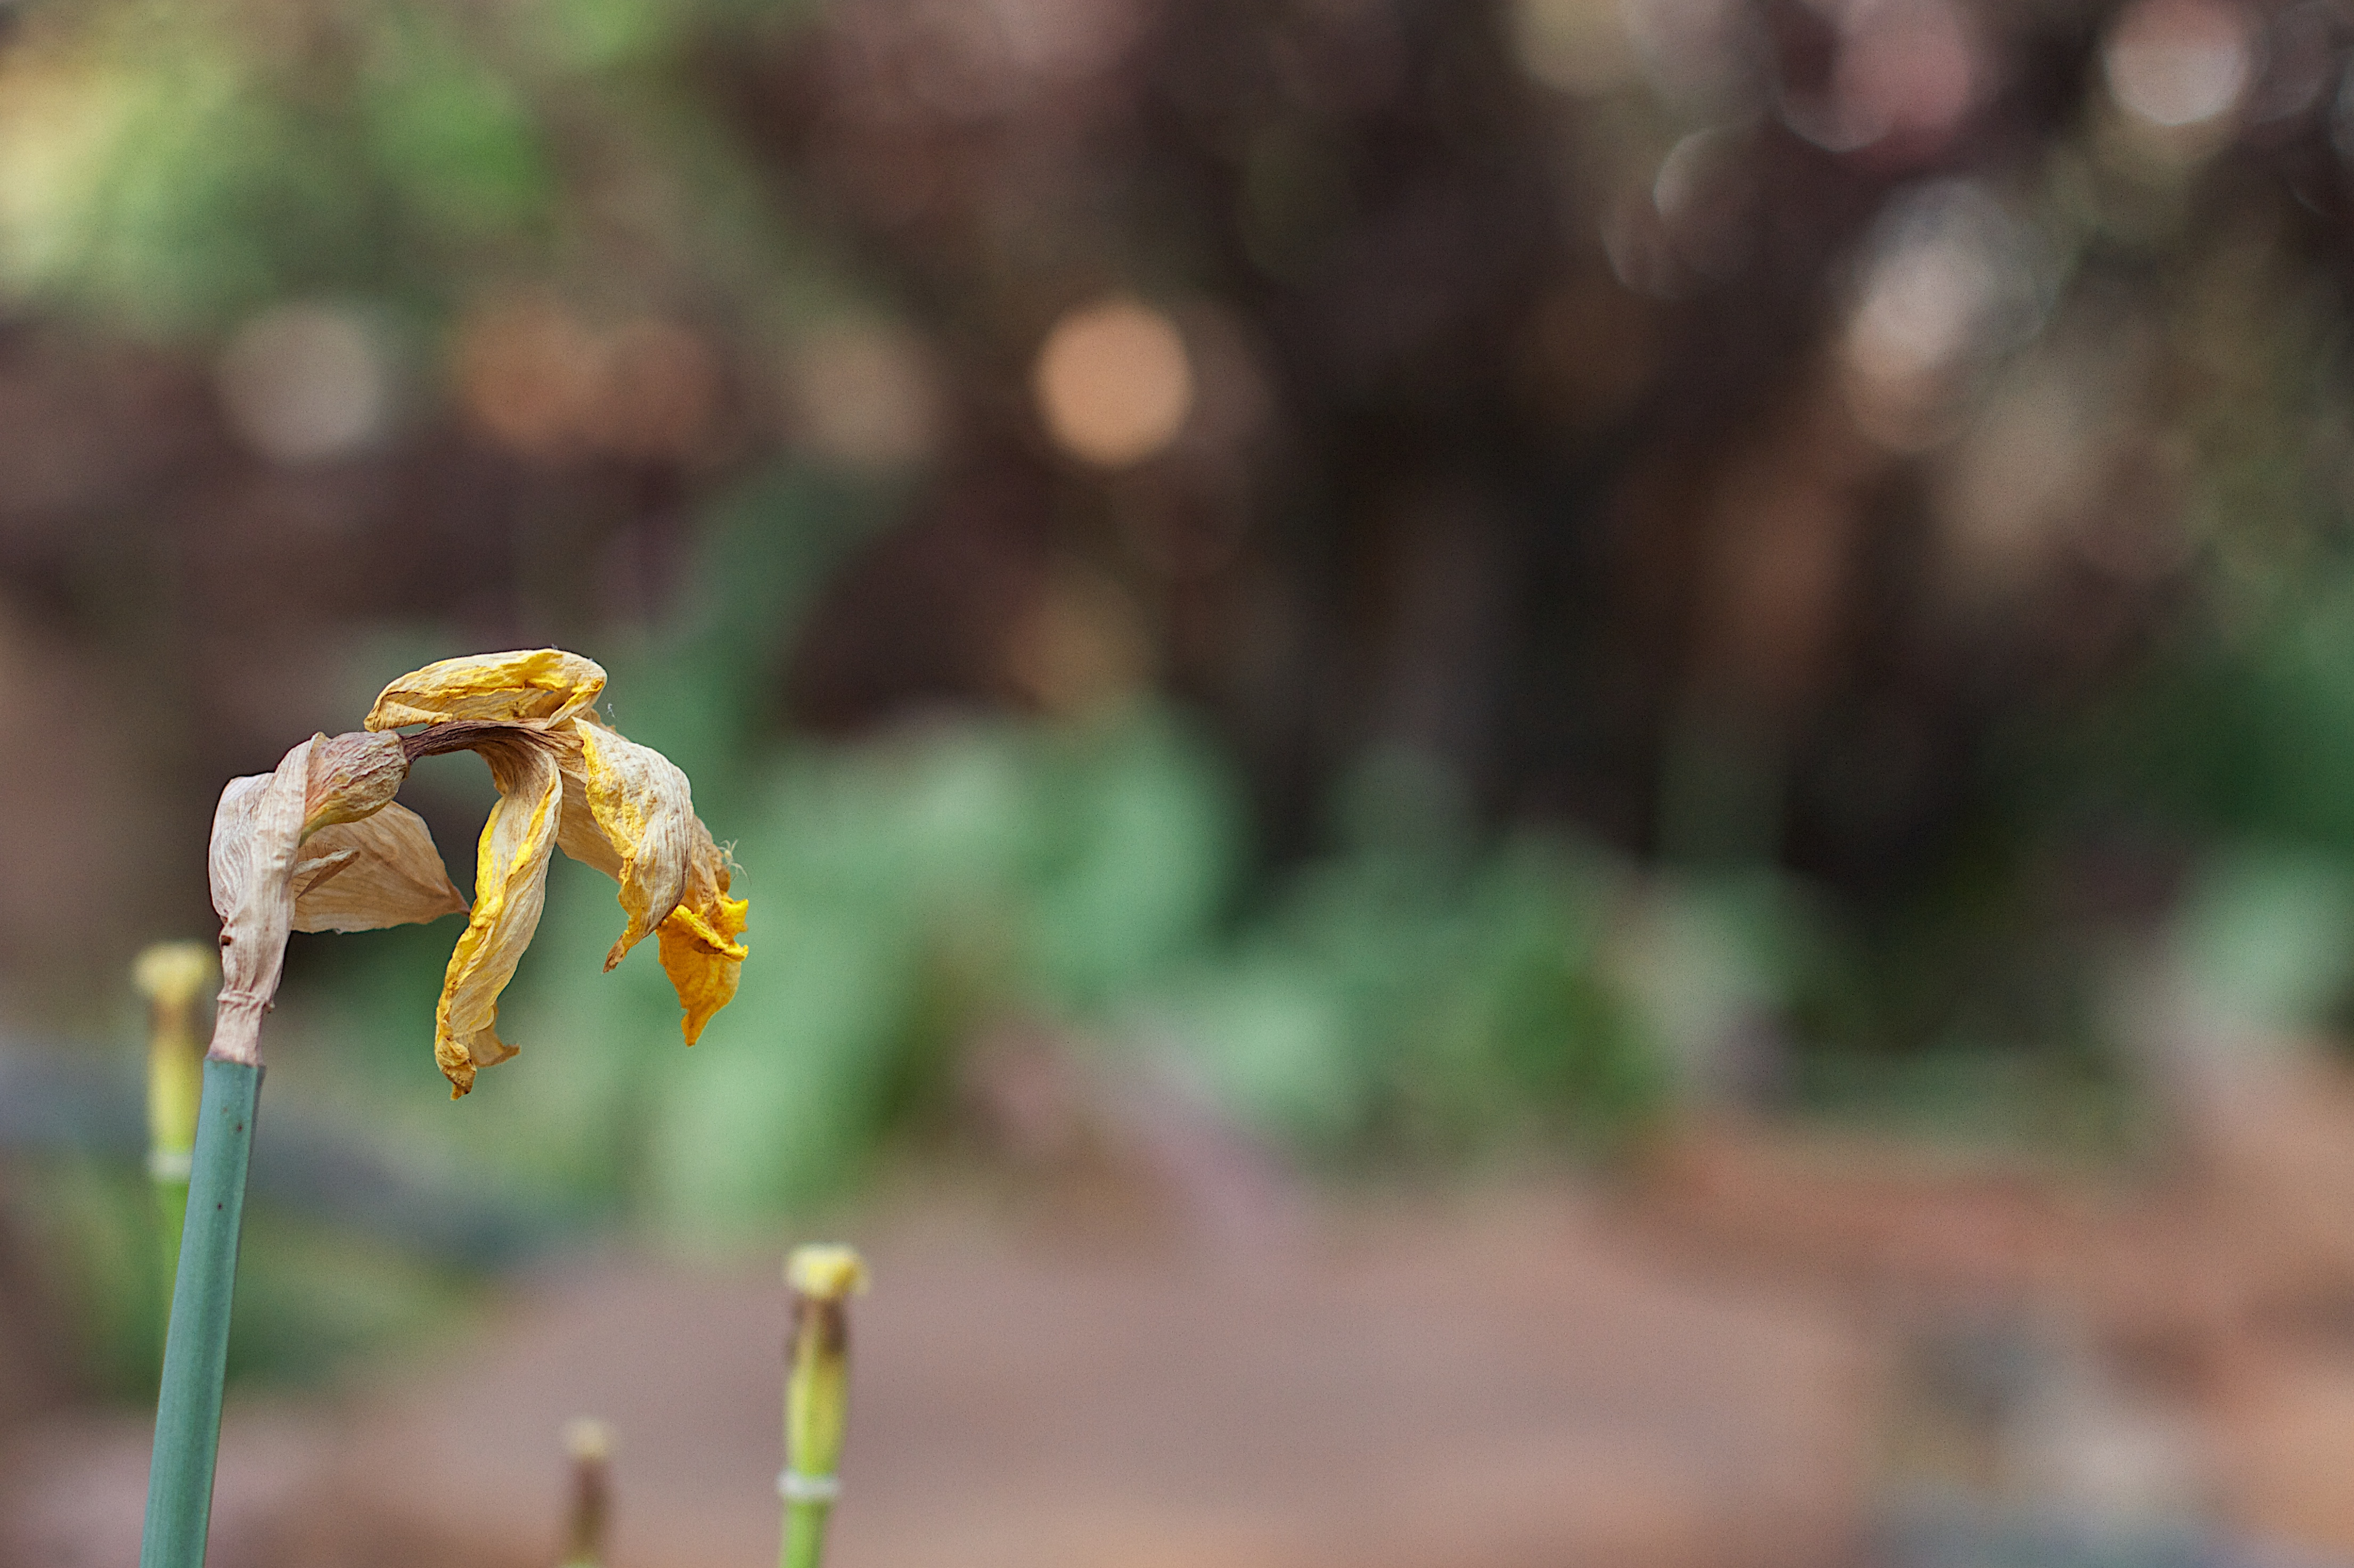
nature, grass, plant, photography, leaf, flower, wildlife, green, insect, autumn, daffodil, flora, fauna, invertebrate, wildflower, close up, macro photography, grass family